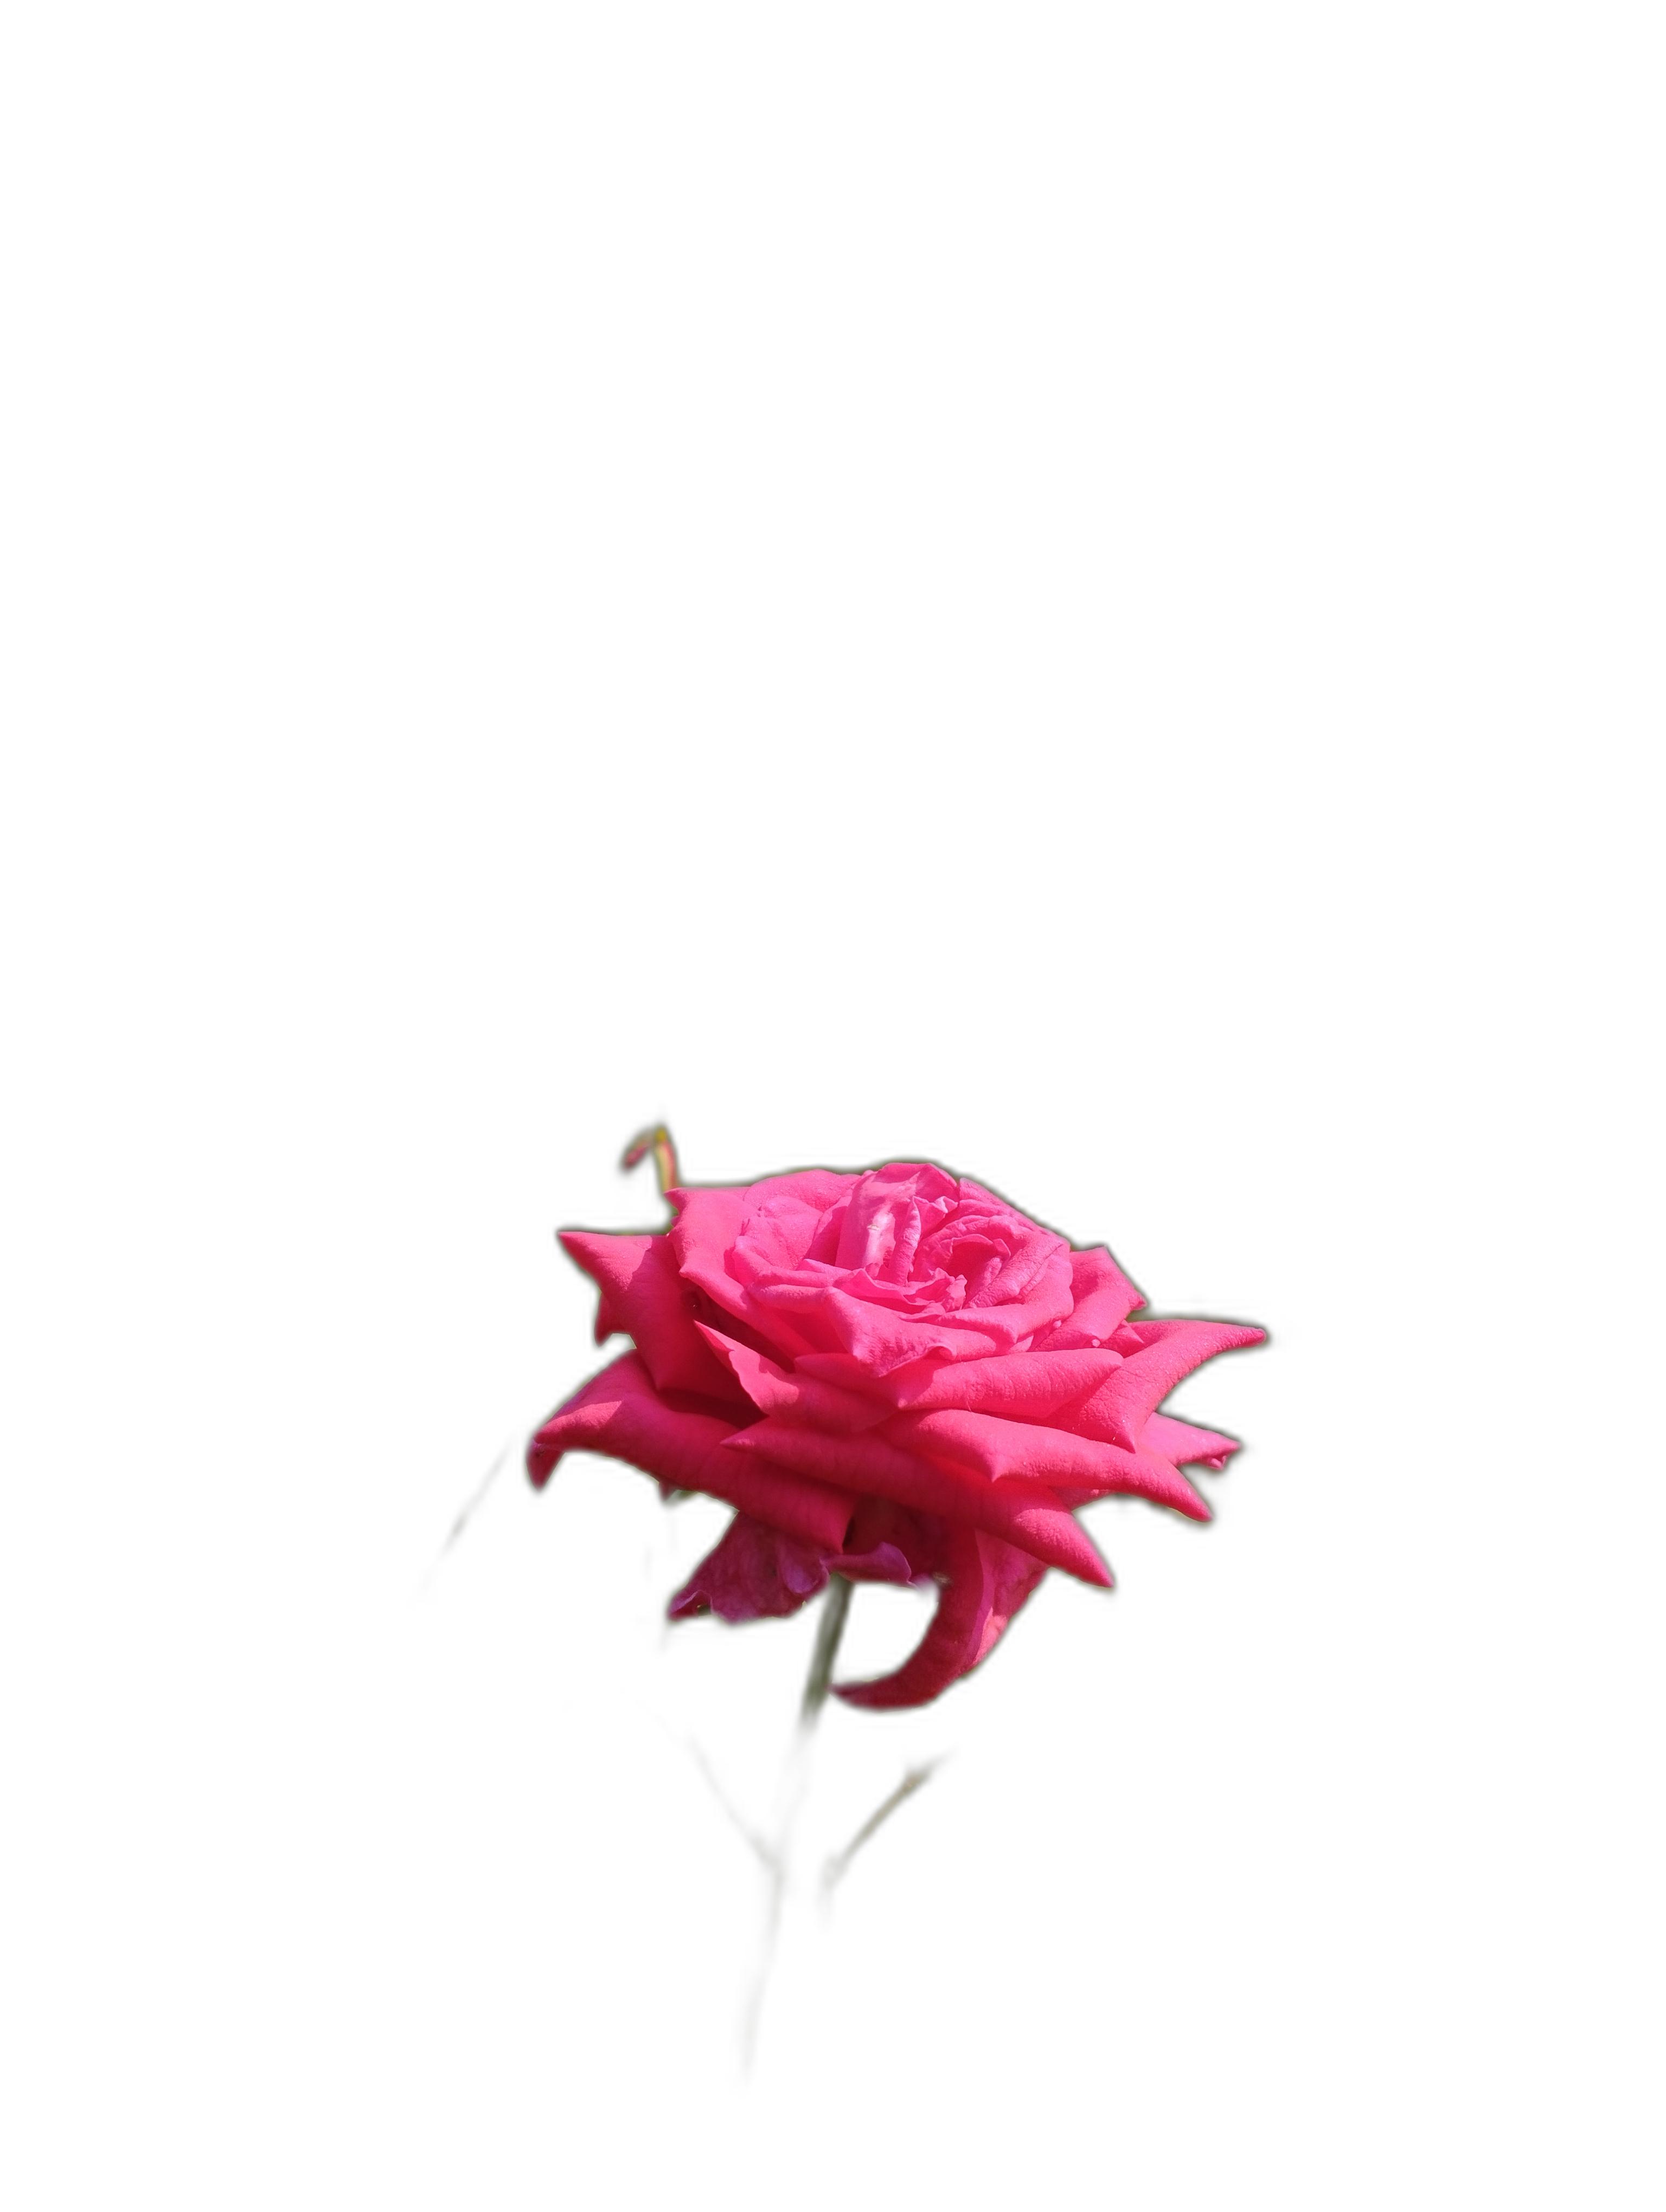
Label: Rose